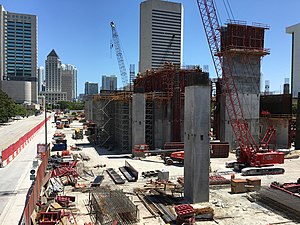
Brightline / Stationer / Miami
MiamiCentral under opførelse i midten af 2016.
Brightline er en dieselelektrisk jernbanestrækning i Florida i USA. Jernbanestrækningen etableres af All Aboard Florida, et datterselskab til Florida East Coast Industries. I projektets første fase, er det planlagt at etablere en intercityforbindelse mellem Miami og West Palm Beach, med et enkelt stop i Fort Lauderdale. Hele projektet har til formål at forbinde Miami og det sydlige Florida med Orlando, hvilket kræver anlæggelse af en ny jernbane mod vest fra Floridas østkyst.